Gradiška, Bosnia and Herzegovina

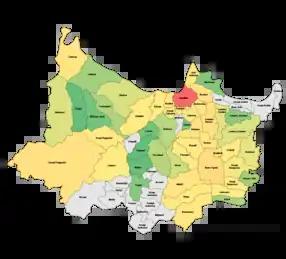
Gradiška municipality by population proportional to the settlement with the highest and lowest population

Gradiška, formerly and still also called Bosanska Gradiška is a city in Republika Srpska, Bosnia and Herzegovina. As of 2013, it has a population of 51,727 inhabitants, while the city of Gradiška has a population of 14,368 inhabitants.